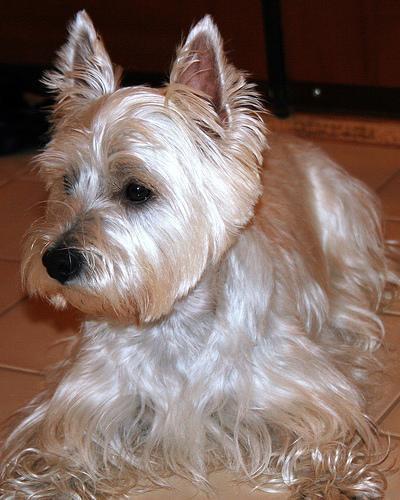
scottish terrier